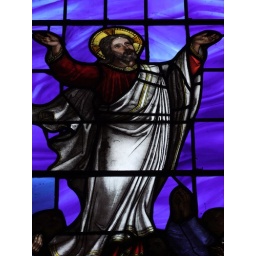
Stained glass window in Hexham Abbey